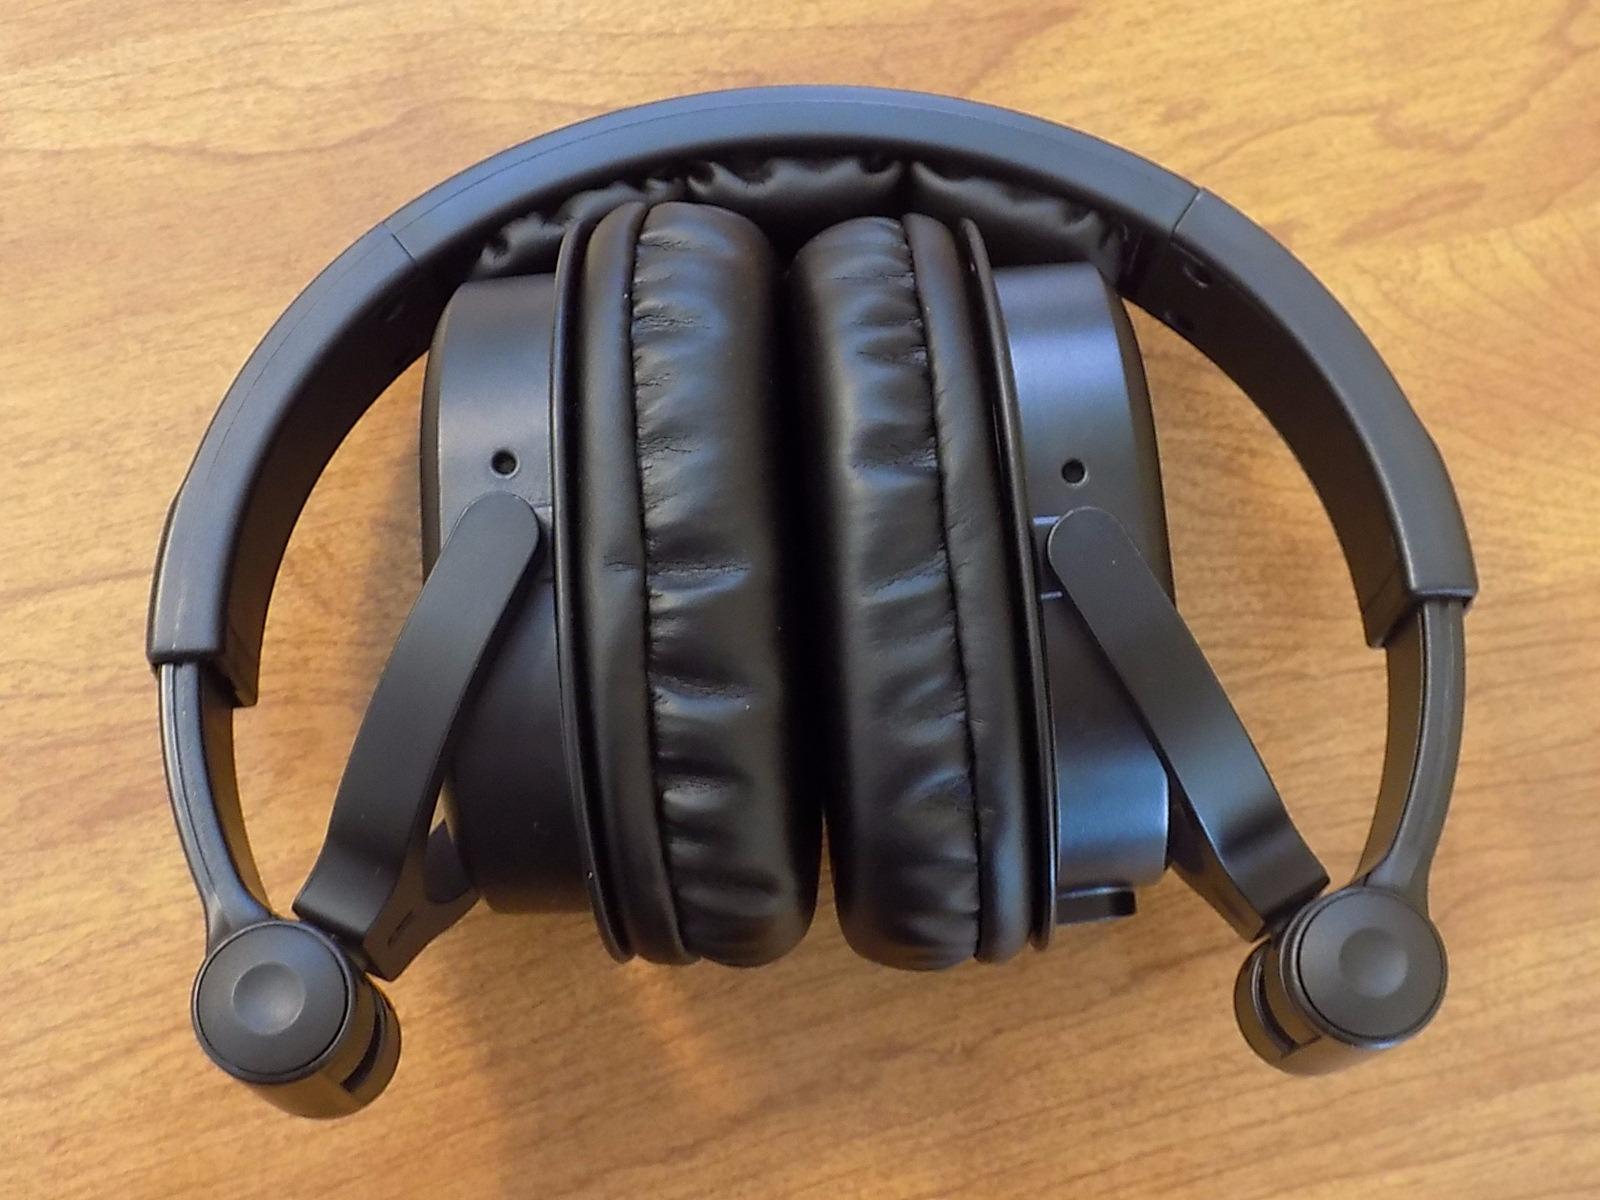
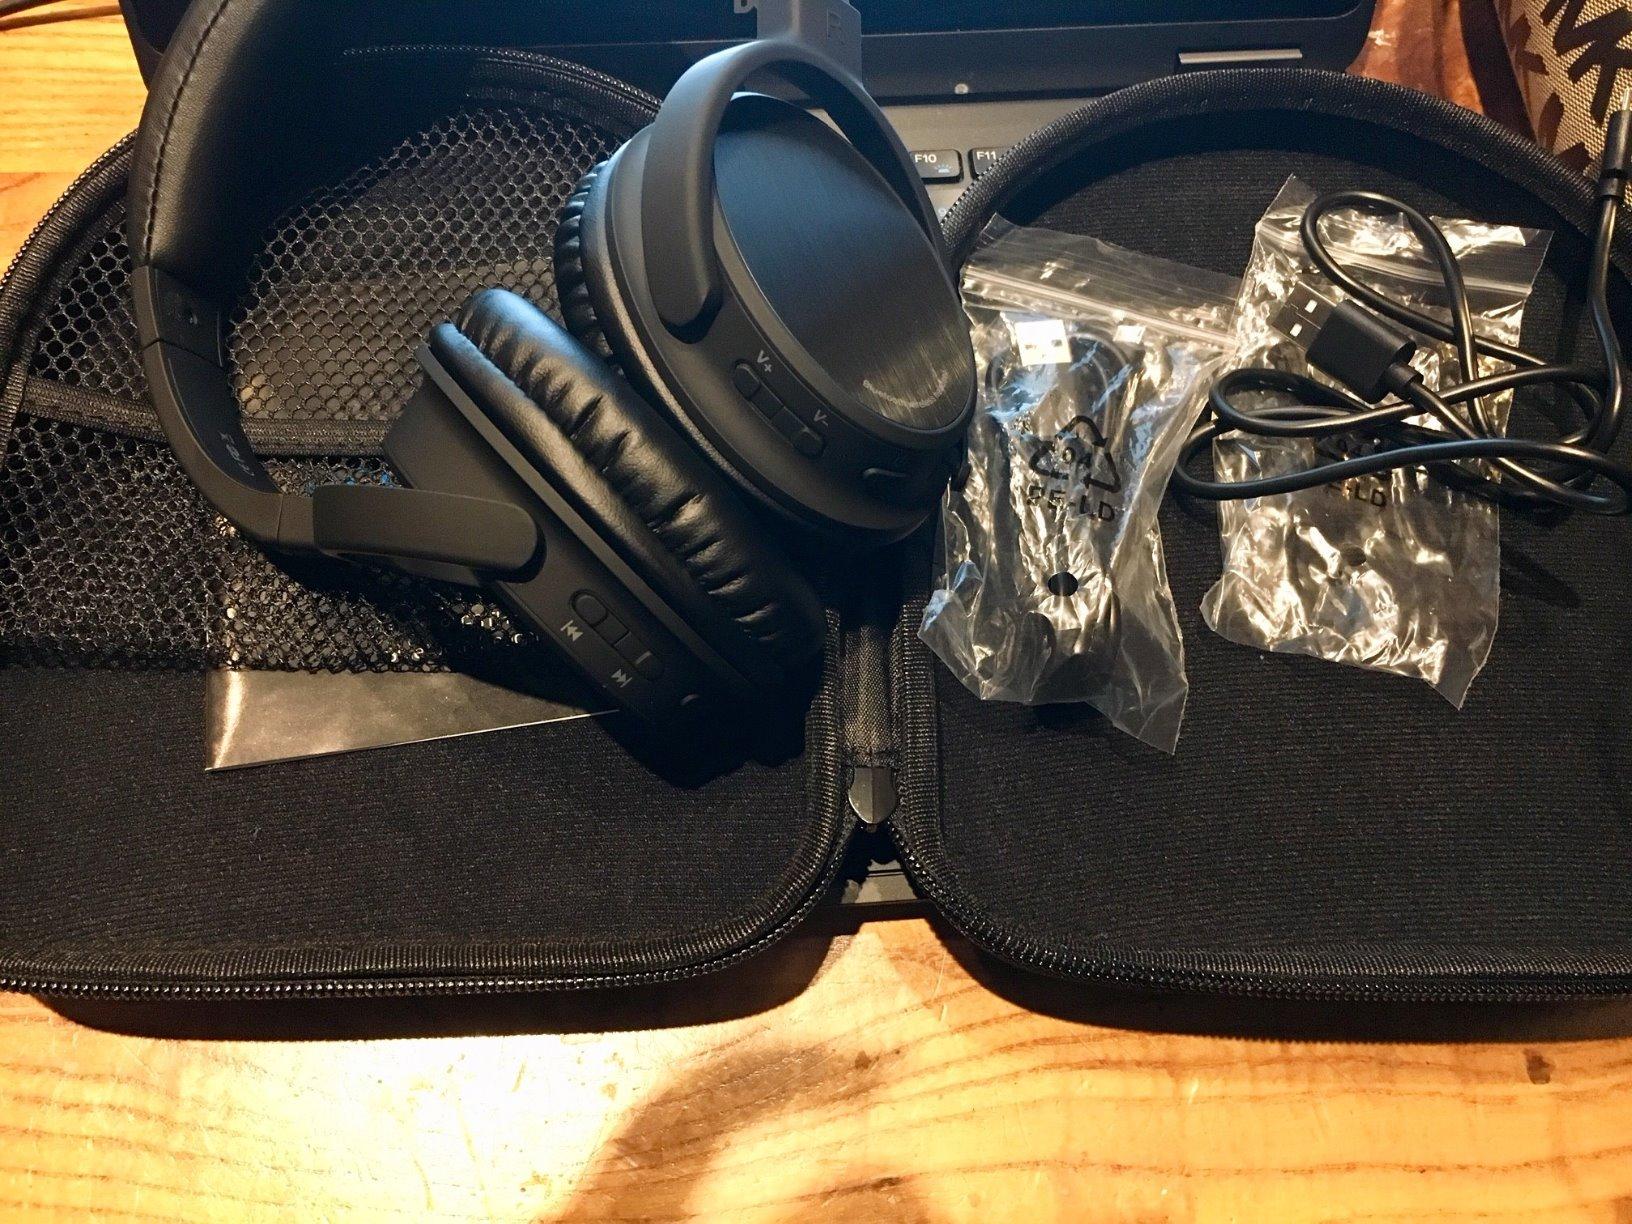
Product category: headphones
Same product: no